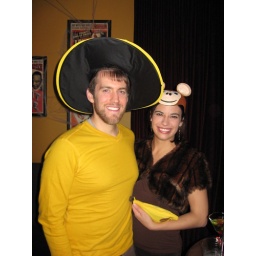
Man in the yellow hat and Curious George